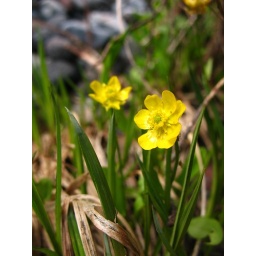
high mountain marshy areas on Bird Creek near the base of Mt. Adams in southern Washington.